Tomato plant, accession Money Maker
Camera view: vertical (180 deg); turntable rotation: 120 degrees
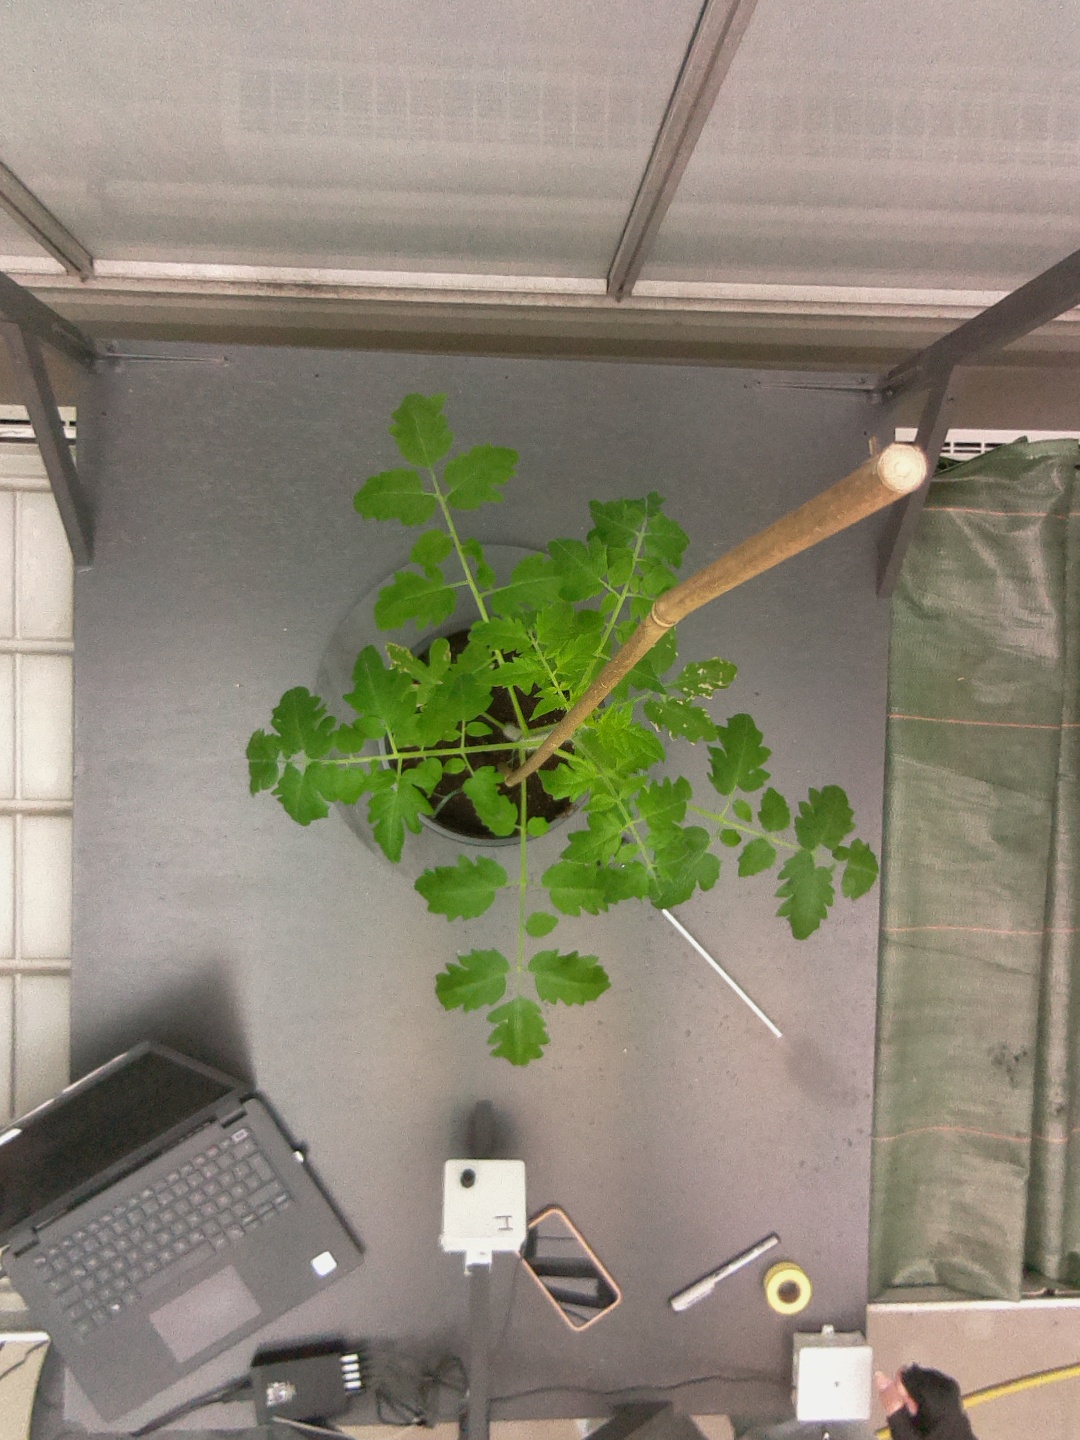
BBCH growth stage 14: 8 of true leaves visible